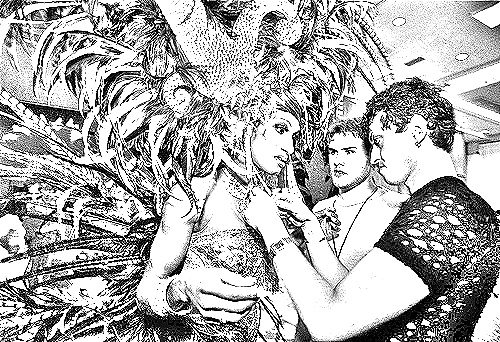
Portrait style: Sketch Portrait